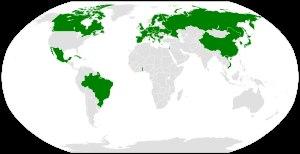
Le Congrès international de la jeunesse, en espéranto Internacia Junulara Kongreso, IJK en abrégé, figure parmi les plus grands congrès espérantophones. Ce congrès est organisé par l'Organisation mondiale des jeunes espérantophones tous les ans dans un pays différent. Il se tient pendant l'été, généralement consécutivement au Congrès mondial d'espéranto, mais rarement dans le même pays. Durant une semaine, il rassemble quelques centaines de jeunes du monde entier, et en quelques occasions en a déjà réuni plus de 1 000.